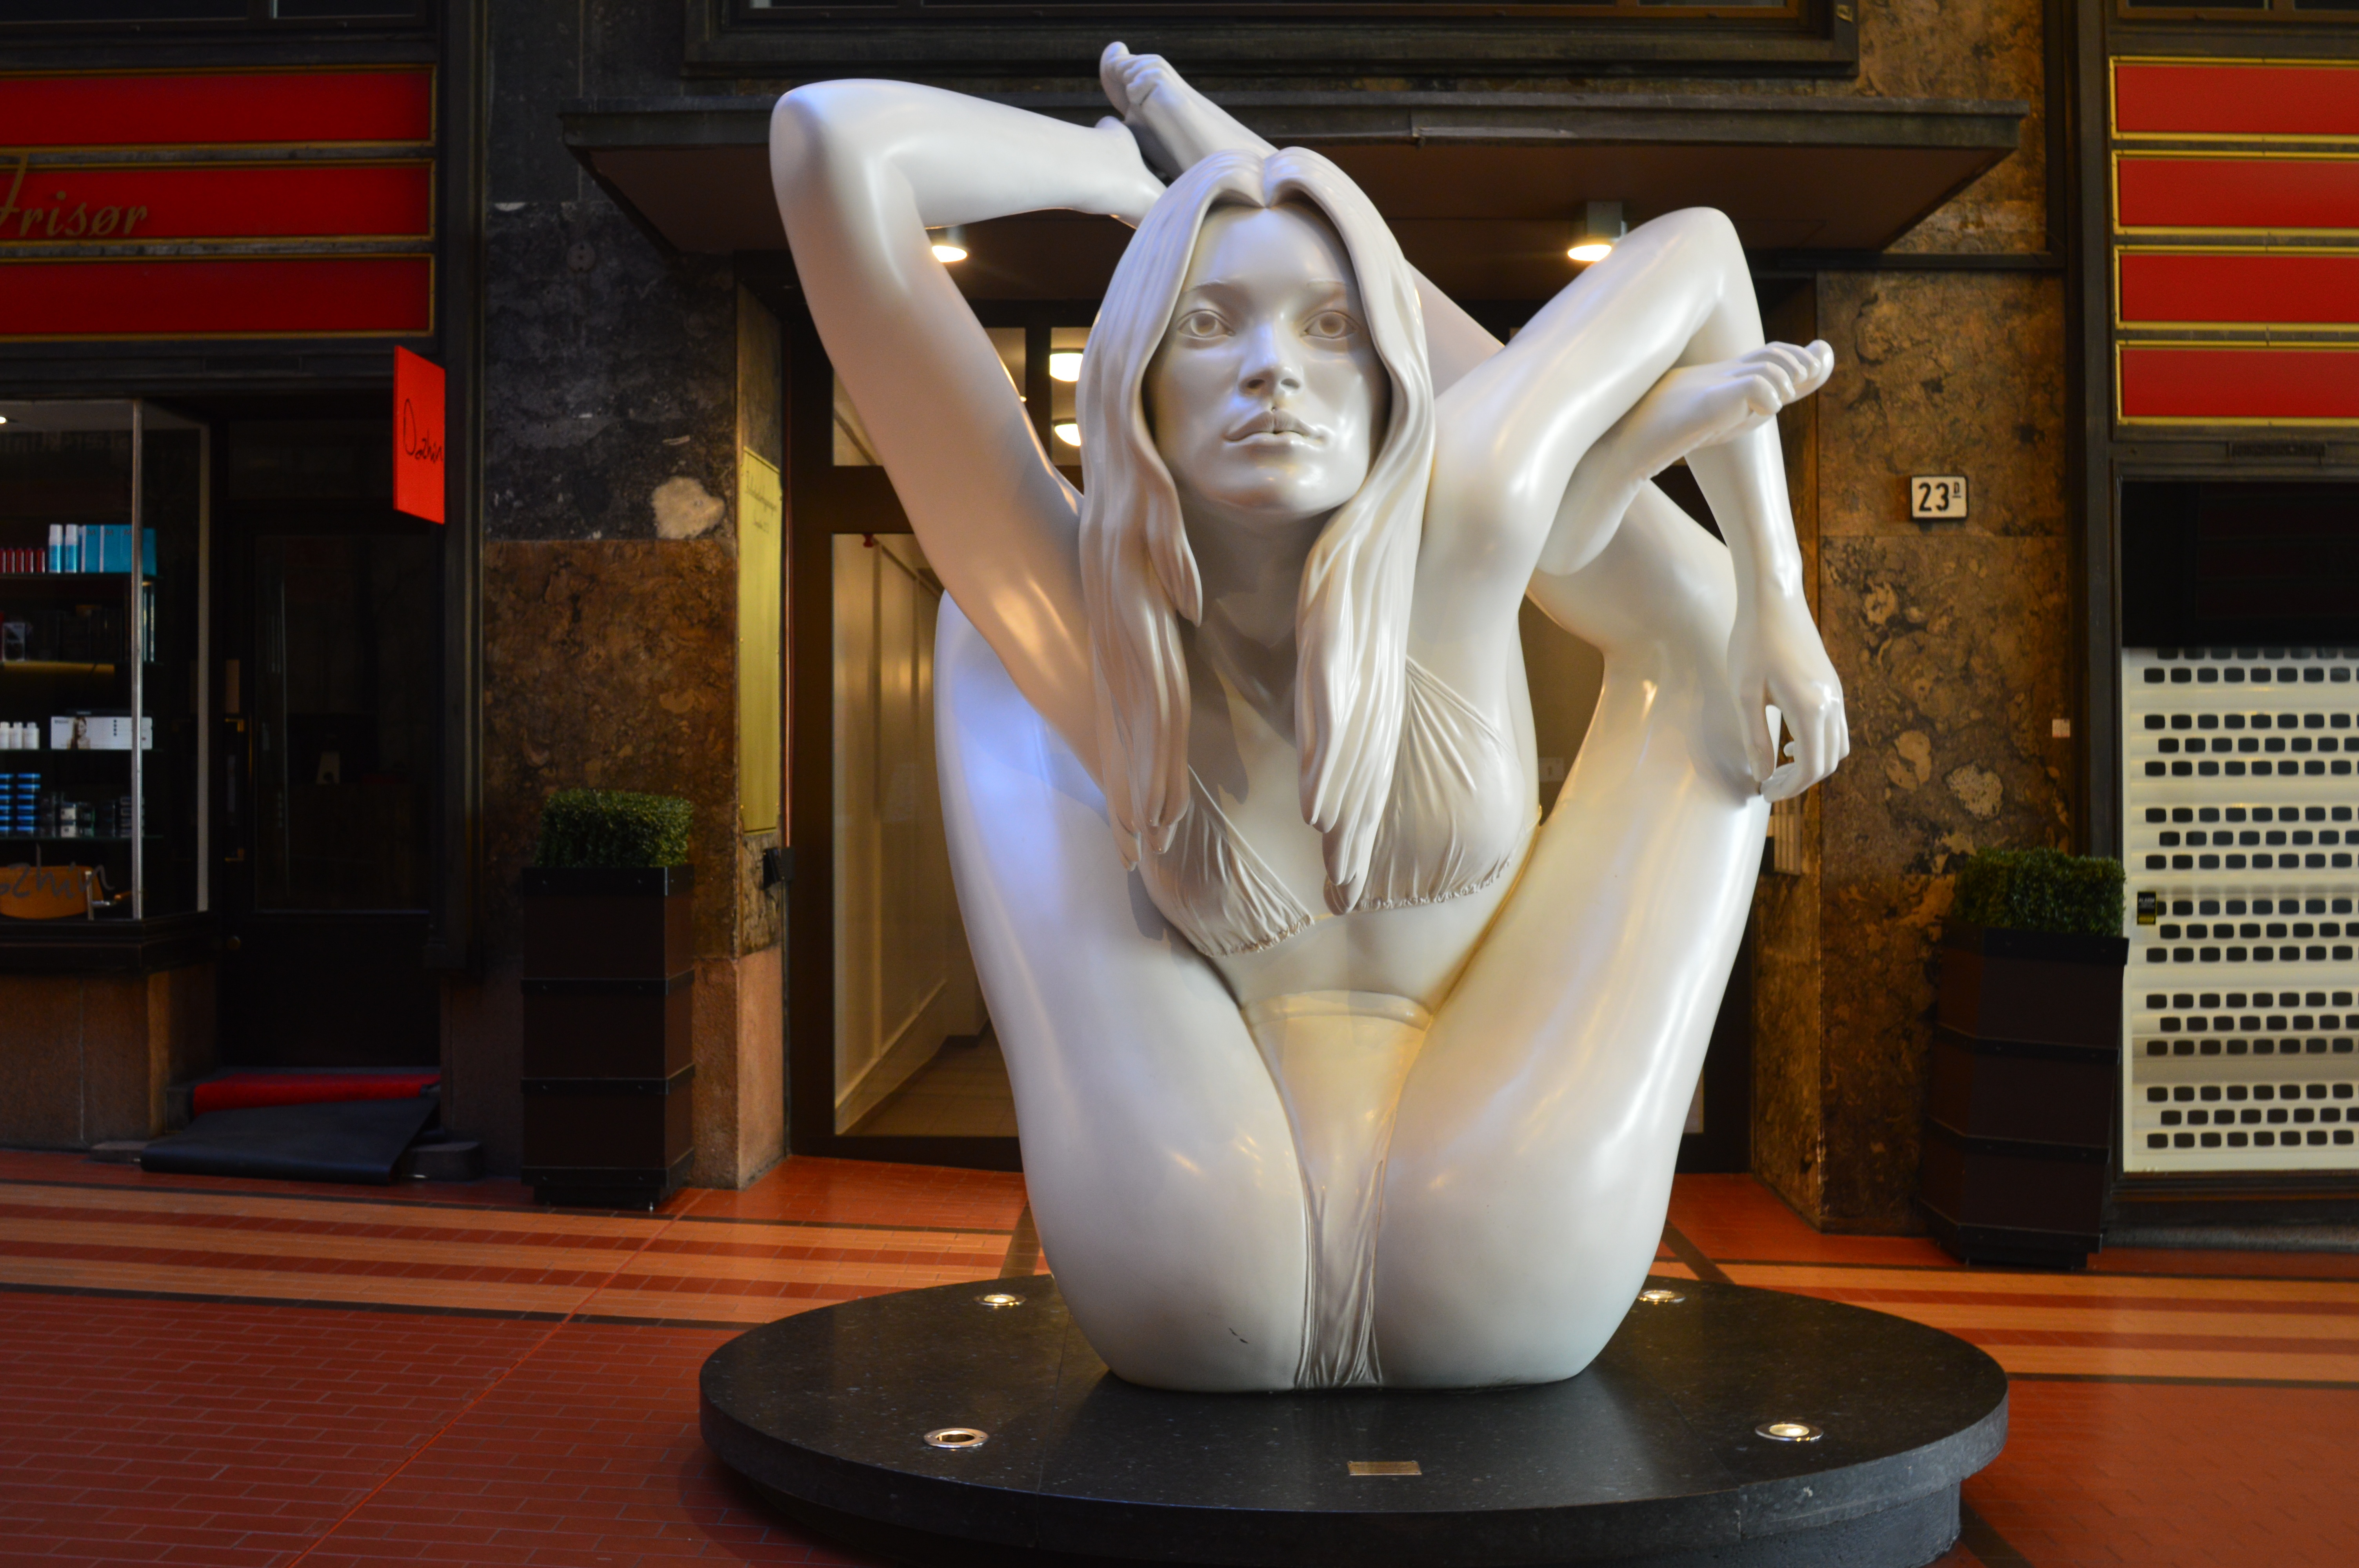
monument, statue, craft, muscle, sculpture, art, creativity, creation, sculptor, human positions